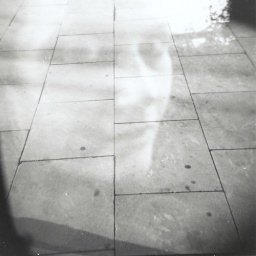
crazy close up of dans face and the pavement exposed over the top.